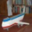
Label: airplane